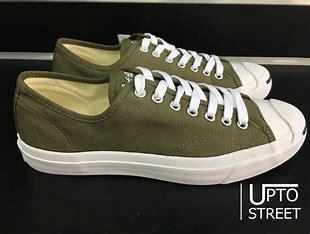
Brand: Converse
Model: Jack Purcell